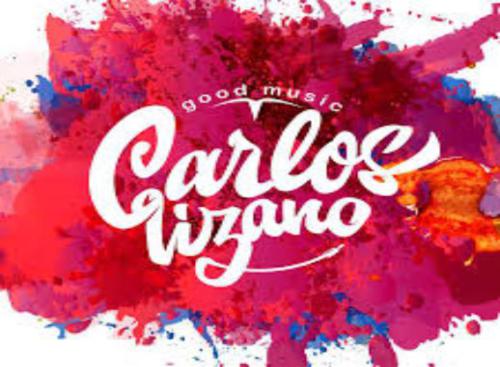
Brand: lizano
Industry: Food